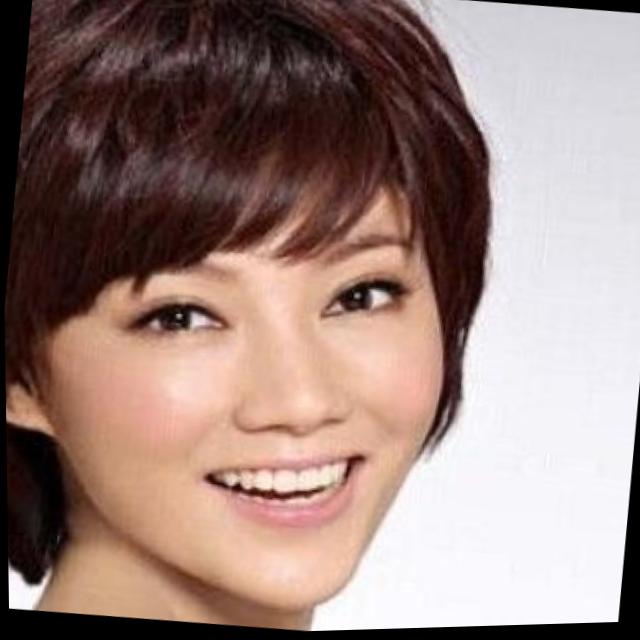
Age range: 21-44